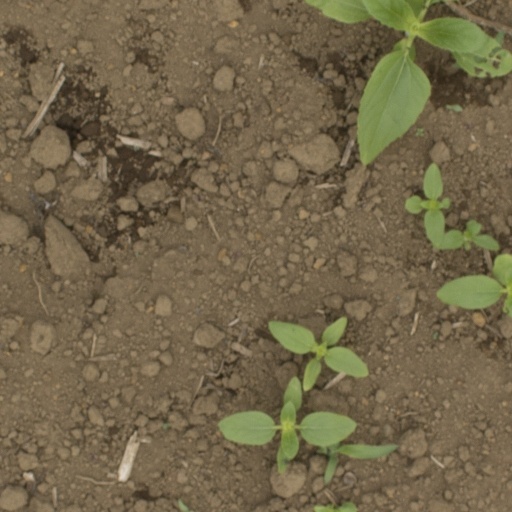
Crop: Jerusalem artichoke